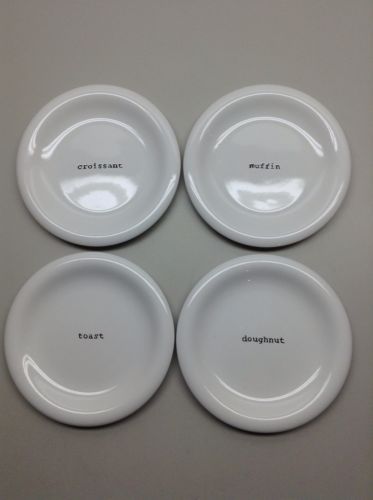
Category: toaster